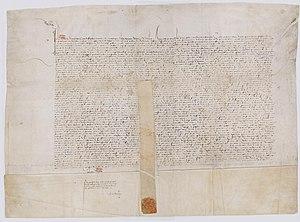
Manifeste de Jean Sans Peur, duc de Bourgogne pour appeler les sujets du roi à se joindre à lui contre les ennemis de la chose publique. Hesdin, 25 avril 1417